Ministerial Rd. Site, RI-781

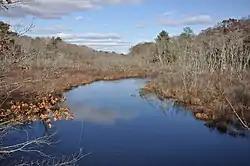

The Ministerial Rd. Site, designated RI-781, is a prehistoric archaeological site in South Kingstown, Rhode Island. It encompasses a prehistoric Native American settlement dating to the Late Archaic period, which extends along the banks of the Chipuxet River near Ministerial Road.